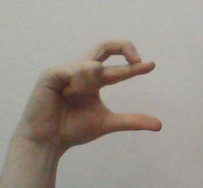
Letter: thal